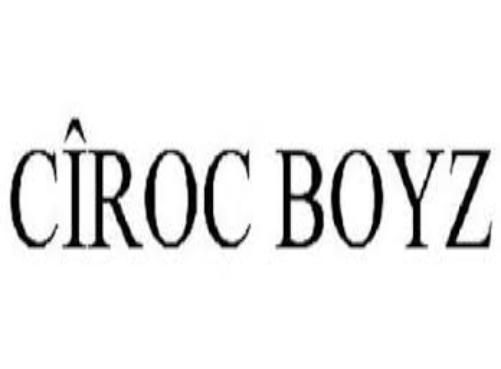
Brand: Ciroc
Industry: Necessities